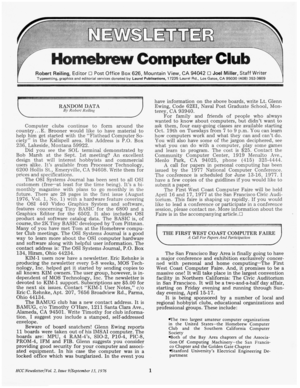
Le Homebrew Computer Club est un club d'informatique de la Silicon Valley entre 1975 et 1986. Des passionnés d'informatique s'y retrouvaient régulièrement, les plus célèbres d'entre eux sont Steve Jobs et Steve Wozniak, fondateurs d'Apple Inc.
Steven Paul Jobs, dit Steve Jobs, né le 24 février 1955 à San Francisco et mort le 5 octobre 2011 à Palo Alto, est un entrepreneur et inventeur américain, souvent qualifié de visionnaire, et une figure majeure de l'électronique grand public, notamment pionnier de l'avènement de l'ordinateur personnel, du baladeur numérique, du smartphone et de la tablette tactile. Cofondateur, directeur général et président du conseil d'administration de l'entreprise multinationale américaine Apple Inc, il dirige aussi les studios Pixar et devient membre du conseil d'administration de Disney lors du rachat en 2006 de Pixar par Disney.